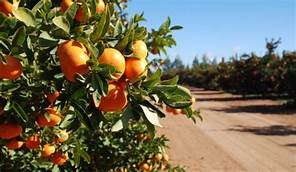
Label: mandarine